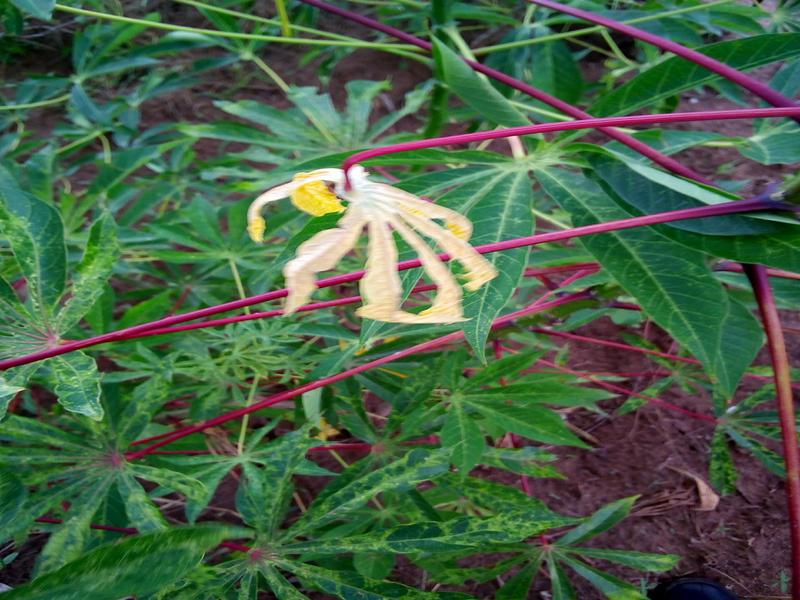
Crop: cassava
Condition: mosaic_disease